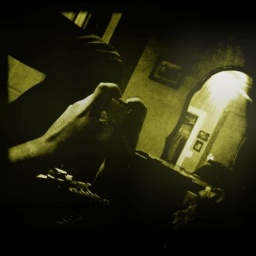
niece sleeping in the living room means it's an iphones in bed kind of night #ourapartmentisnotbigenoughforkids #sorrypaps